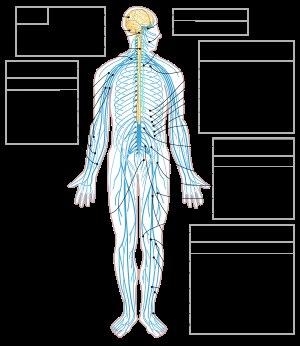
Le système nerveux périphérique est la partie du système nerveux formée des ganglions et des nerfs à l'extérieur du cerveau et de la moelle épinière. Sa fonction principale est de faire circuler l'information entre les organes et le système nerveux central. À l'inverse du SNC, le SNP n'est pas protégé par les os du crane et de la colonne ; il n'est pas non plus recouvert par la barrière hémato-encéphalique qui assure l'isolation du SNC. Ce manque de défense laisse le SNP beaucoup plus exposé aux lésions mécaniques et aux toxines.
La neuropathie sensitive disséminée de Wartenberg encore appelée dans les pays anglo-saxons « neuropathie sensitive migrante de Wartenberg » est une affection rare, décrite en 1958 par Robert Wartenberg. Cette maladie peut être facilement confondue avec la sclérose en plaques ou le syndrome de Guillain-Barré. Il s'agit cependant d'une affection bénigne évoluant par poussées et rémissions. Elle se manifeste par une douleur névralgique suivie d'une perte de sensibilité dans le territoire de distribution d'un nerf cutané sensitif, déclenchées par un mouvement d'étirement d'un membre qui peut être d'amplitude modérée. La douleur, les dysesthésies et la sensation d'engourdissement ont une durée très variable, de quelques secondes à plusieurs semaines. Dans certains cas la douleur est au second plan.
Le système nerveux est un système biologique animal responsable de la coordination des actions avec l'environnement extérieur et de la communication rapide entre les différentes parties du corps. Les êtres vivants dotés d'un système nerveux sont nommés eumétazoaires.